Lamborghini Centenario

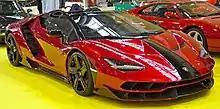
Centenario Roadster

Lamborghini unveiled the Centenario Roadster at the August 2016 Pebble Beach Concours d'Elegance. The only change from the coupé counterpart is the weight of the car, which is now set to at least due to the loss of the roof and the addition of chassis reinforcing components. Performance remains the same as that of the coupé.